9th Combat Operations Squadron

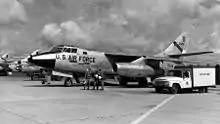
363d Wing RB-66B Destroyer at Tan Son Nhut Airport

In January 1956, the squadron was the first in the Air Force to receive jet powered Douglas RB-66B Destroyers, which added weather sampling capability. The unit later flew other upgraded models of the plane (RB-66C and WB-66D). The arrival of the B-66s enabled the squadron to retire its RB-26s as well as the Lockheed RT-33A Shooting Stars it had begun using for weather reconnaissance. When Tactical Air Command adopted the dual deputy organization, it inactivated the squadron's parent 363d Reconnaissance Group, and assigned the squadron directly to the 363d Tactical Reconnaissance Wing. In 1961, three of the squadron's WB-66s deployed to Clark Air Base in Operation Long Pass, a joint deployment exercise in the Philippines.